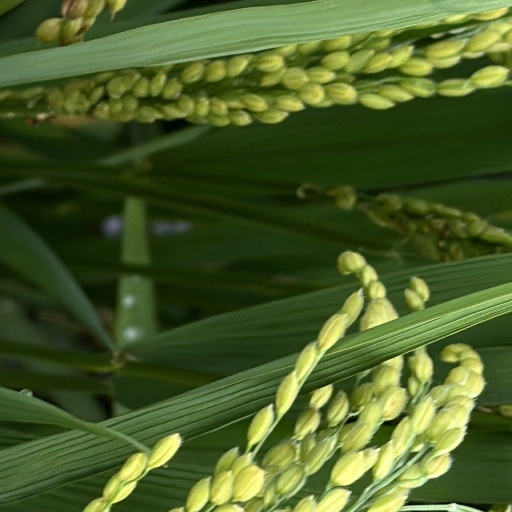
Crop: rice